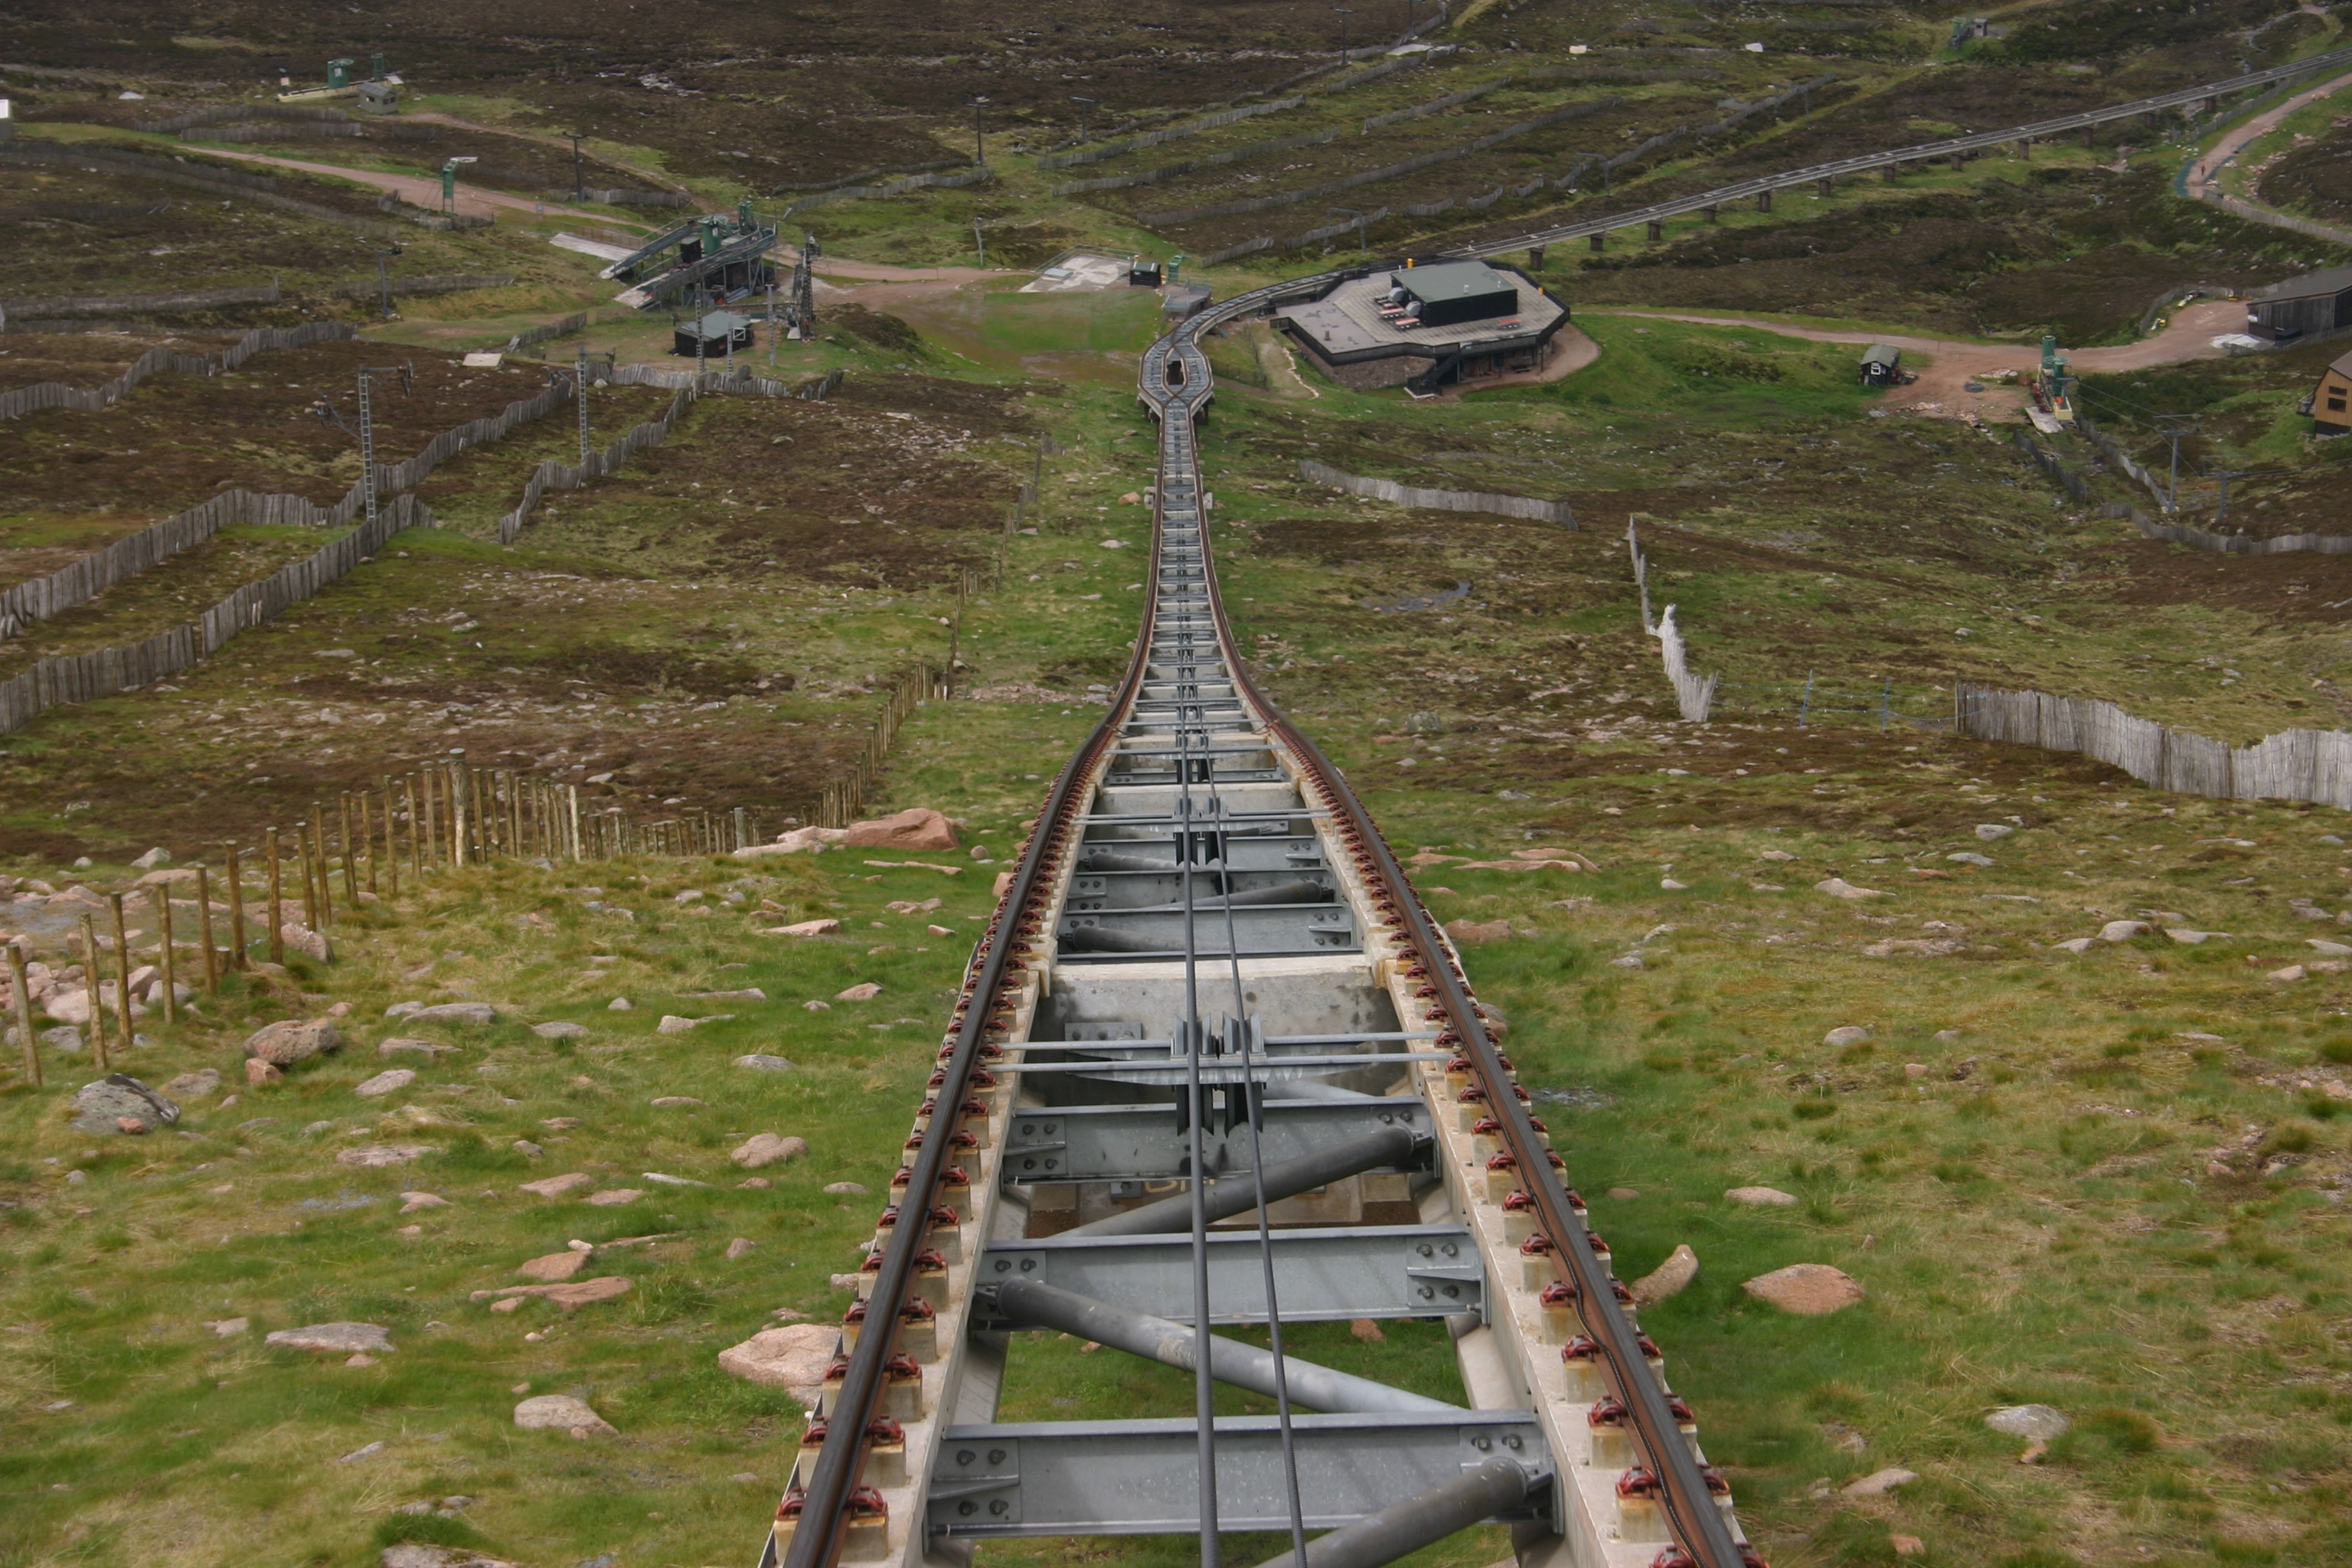
track, transport, vehicle, waterway, rail transport, aerial photography, mountain pass, rolling stock